Louis Wilkinson

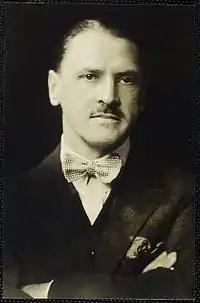
W. Somerset Maugham

In 1923 Wilkinson's marriage to Gregg ended in divorce, and he settled in England to resume his career as a novelist. Under the resurrected pseudonym "Louis Marlow", between 1928 and 1930 he published four novels in quick succession. These works received varying degrees of critical approval, generally favouring his style over the quality of his chosen themes. The first of these, "Mr Amberthwaite" (1928) is a magical fantasy of which Crowley wrote: "In all literature I know no pages so terrifying as those in Louis Marlow's Mr. Amberthwaite, which describe his dream". "The Observer"s reviewer thought the story of "Love by Accident" (1929), turning on the protagonist's self-imposed celibacy, was an inadequate vehicle for the book's more serious injunctions against warmongers and literary censorship. For the third of the books, "Two Made Their Beds" (1929), an introduction was supplied by Maugham. After their initial meeting in Cambridge, Wilkinson and Maugham had met again in 1909, in Florence, and their friendship subsequently deepened. Maugham's biographer Ted Morgan writes that the older man's interest in the novel arose because it dealt with "the overwhelming significance of money in the affairs of life" – Maugham was, according to Morgan, obsessed with money. When "The Lion Took Fright" (1930) appeared a year later, "The Observer"s critic praised the author's probing wit in handling "so disagreeable a theme" (the love of an adolescent girl for an unscrupulous older man). "Punch"s critic wrote: "Mr Marlow shows an insight into human affairs that deserves more interesting material".